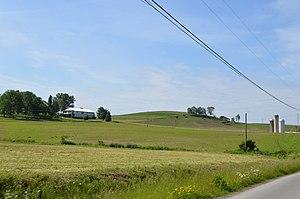
Salem Township est un township, situé à l'ouest du comté de Clarion, aux États-Unis. En 2010, il comptait une population de 881 habitants.